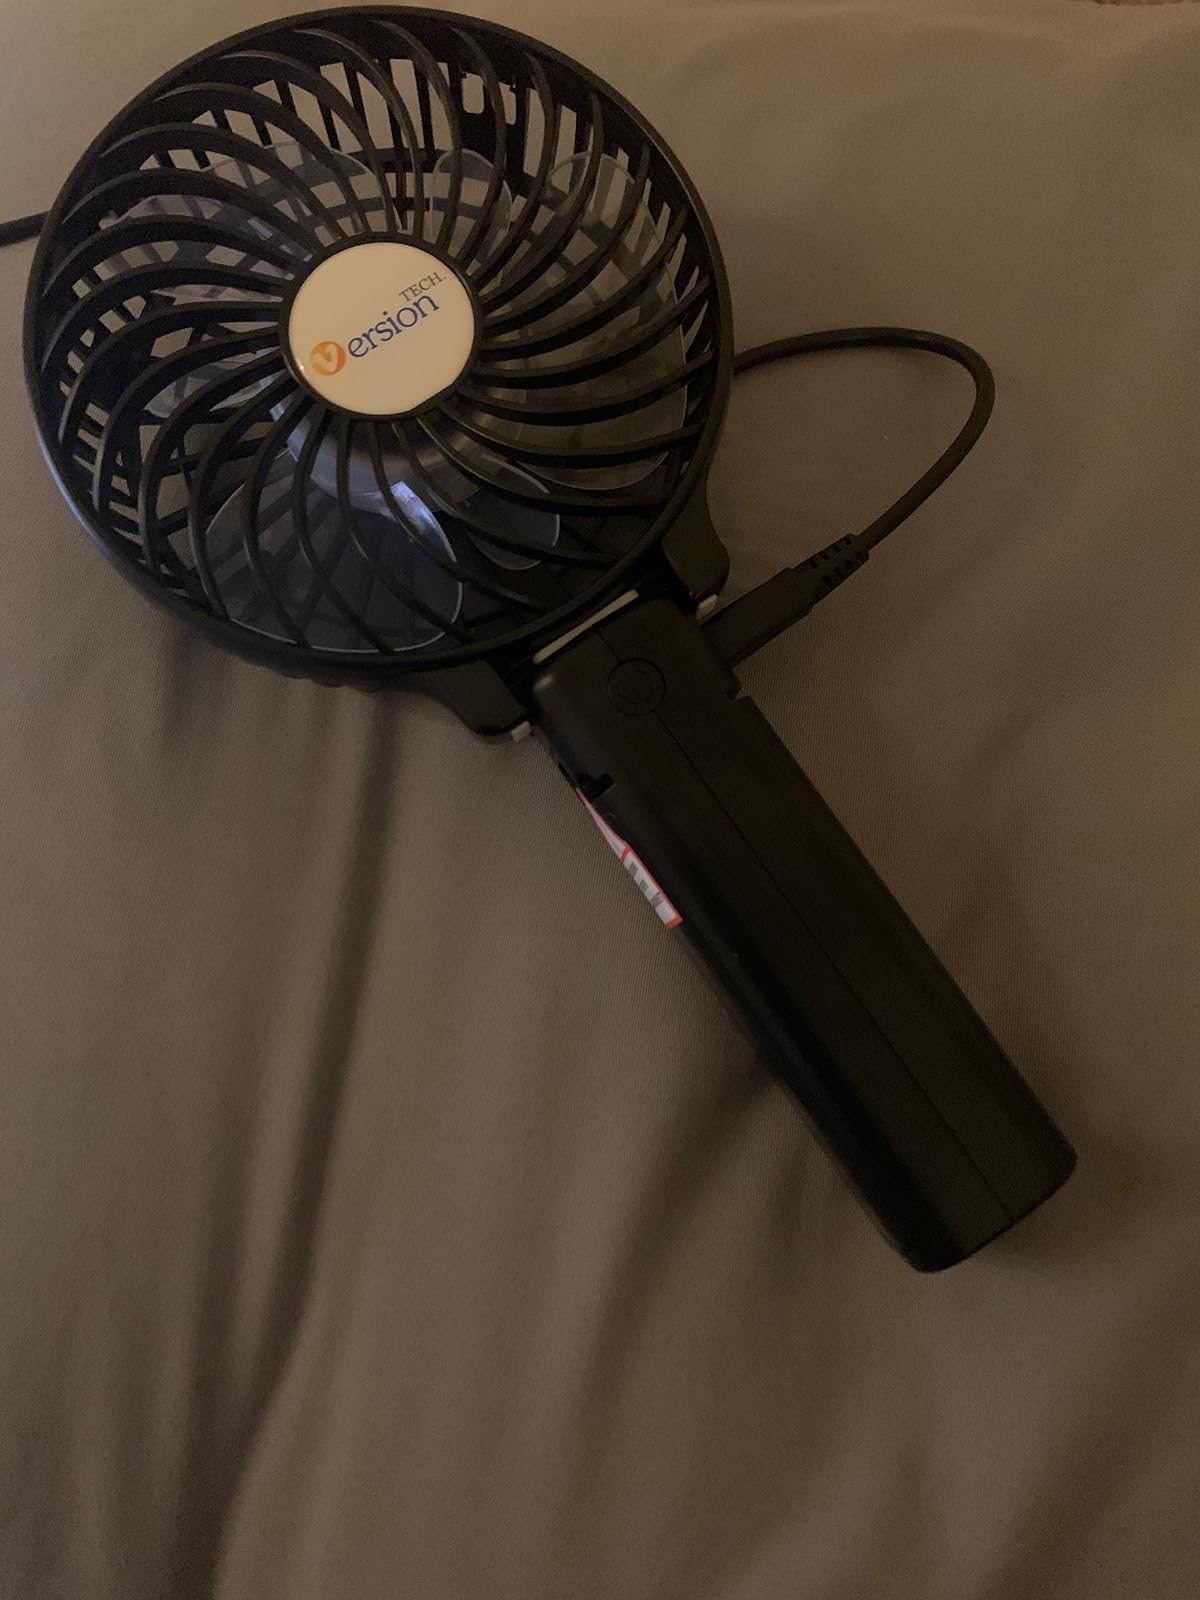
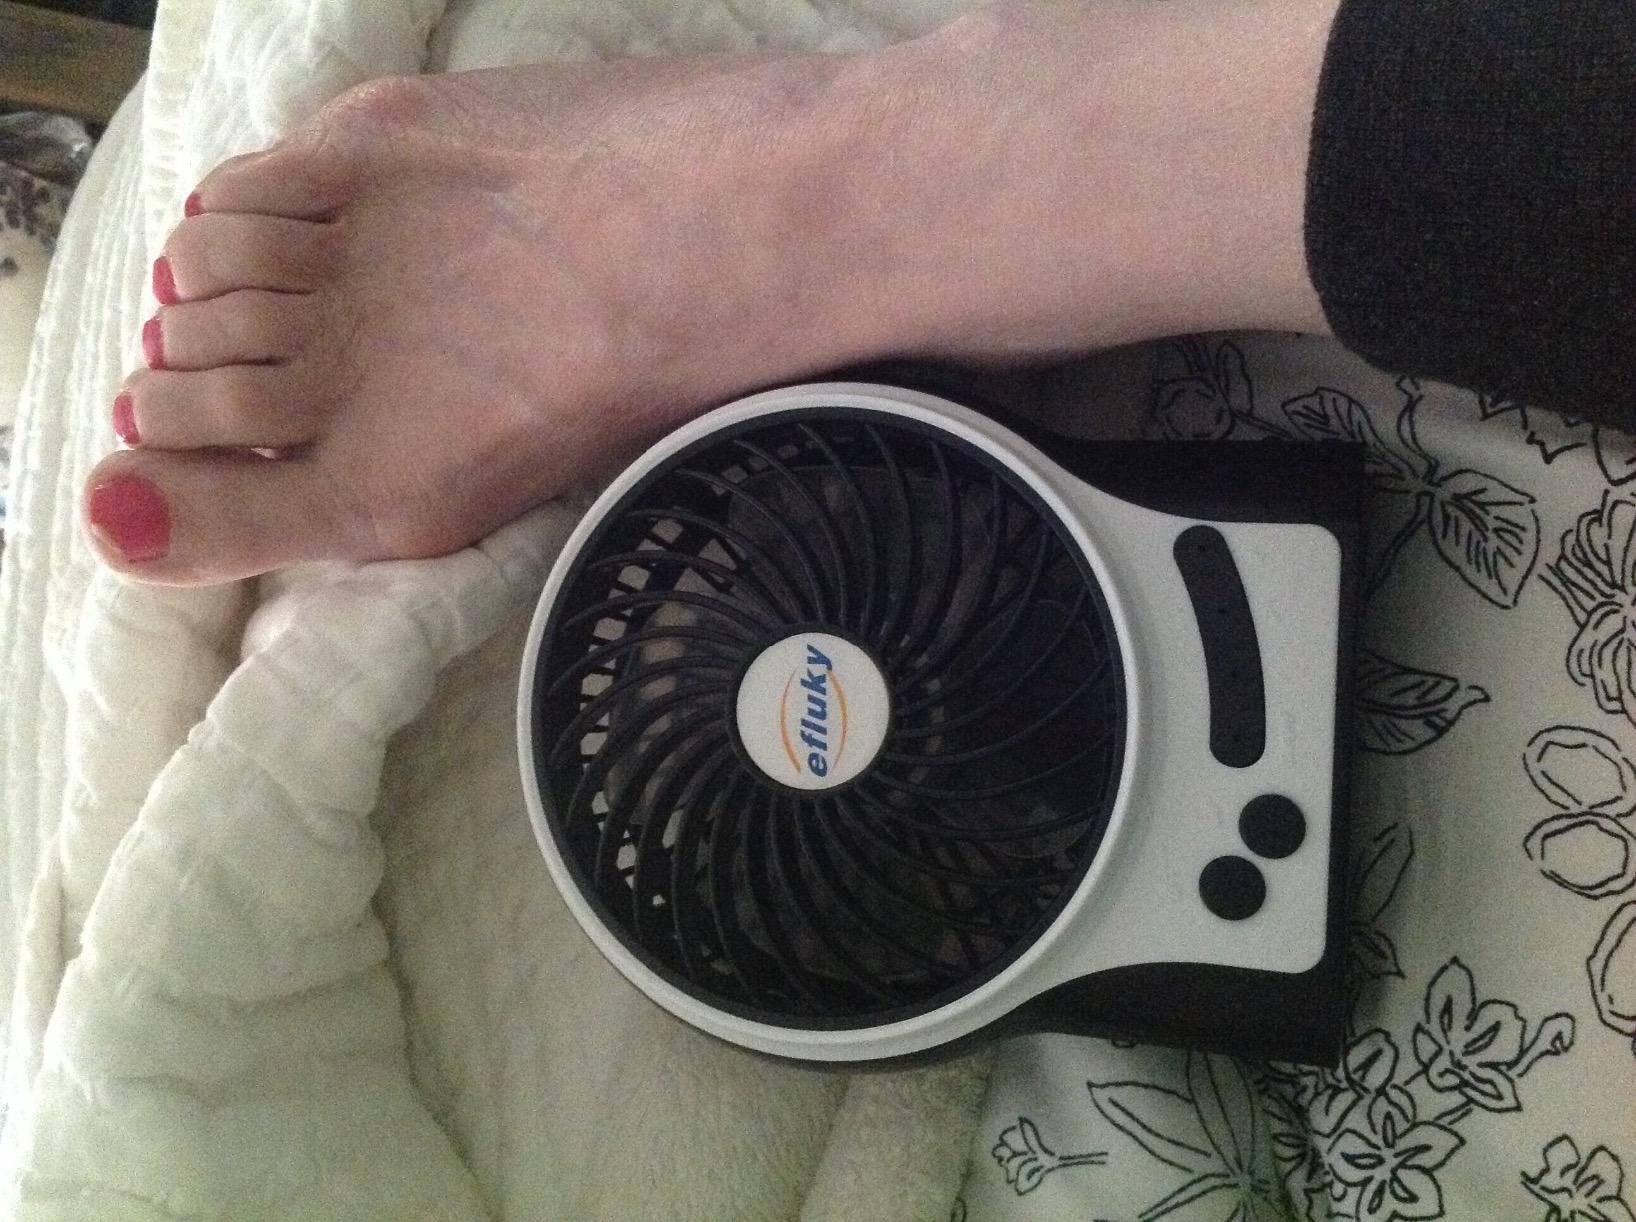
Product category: fan
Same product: no